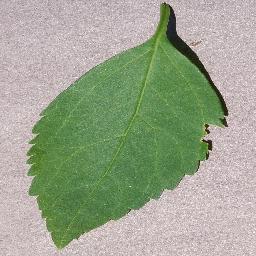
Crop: cherry
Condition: (including_sour)_healthy